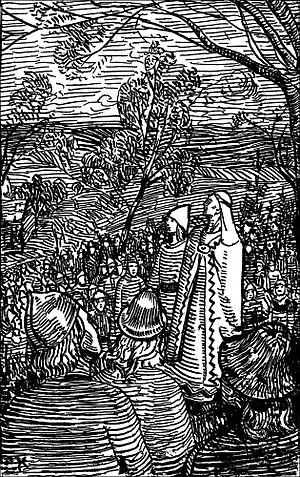
Astrid Olofsdotter est l'épouse du roi Olaf II de Norvège.
Ceci est une liste des reines consorts de Norvège. Cette liste couvre une longue période durant laquelle le rôle de ces épouses a beaucoup changé. Chaque reine a ainsi eu un parcours différent, qui alla même jusqu'à celui de gouverner le pays ou bien d'exercer le rôle de régente. Le mariage avec le roi de Norvège répondait le plus souvent à des alliances politiques. Il fut ainsi interdit pendant longtemps au roi d'épouser une roturière. En raison de l'union avec le Danemark et la Suède, les reines d'entre 1380 et 1814 étaient aussi reine du Danemark et les reines d'entre 1814 et 1905 reines de Suède.